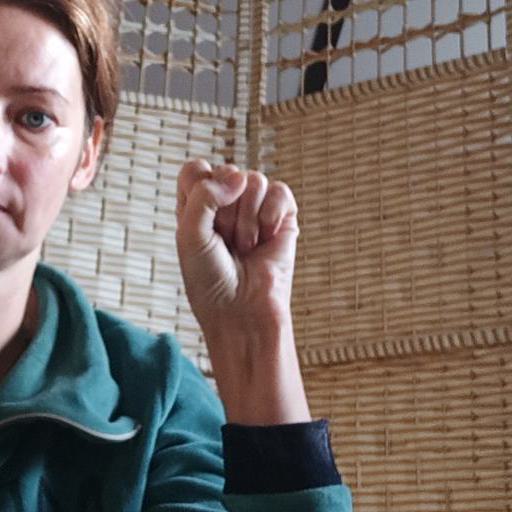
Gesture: fist